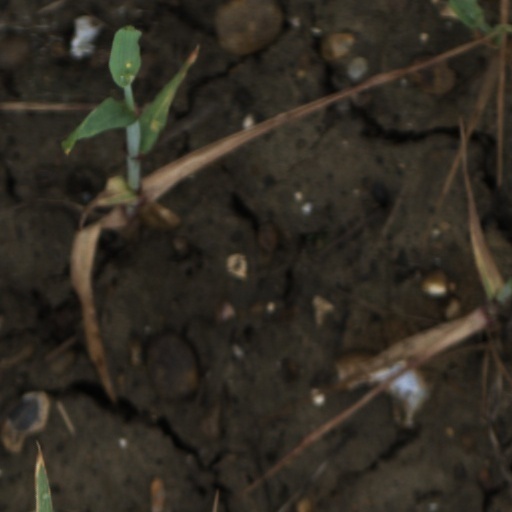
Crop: wheat